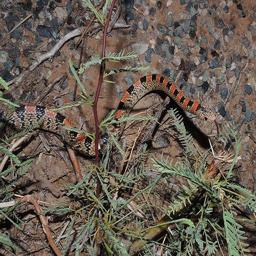
Animal: snakes